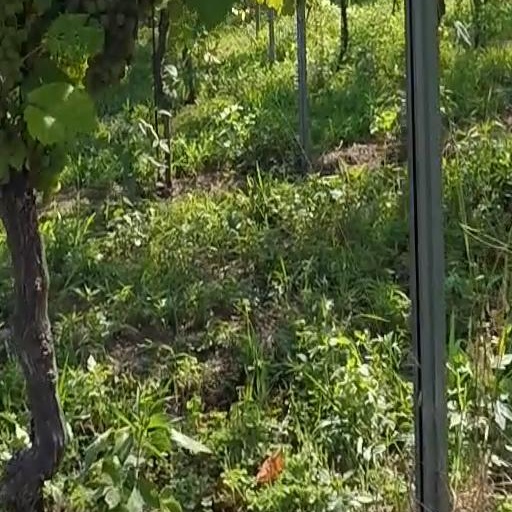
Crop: grape